Ridolfo Capo Ferro

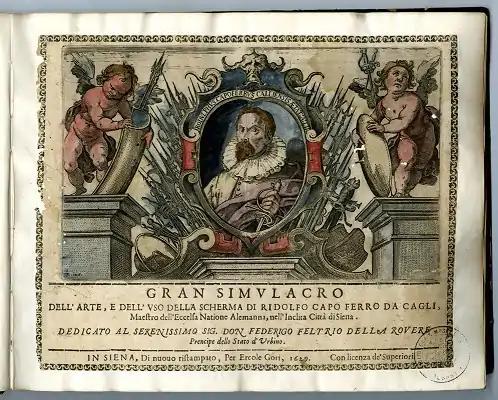
Title page of the 1629 edition, including a portrait of Capo Ferro.

Ridolfo Capo Ferro da Cagli (Ridolfo Capoferro, Rodulphus Capoferrus) was an Italian fencing master in the city of Siena, best known for his rapier fencing treatise published in 1610.